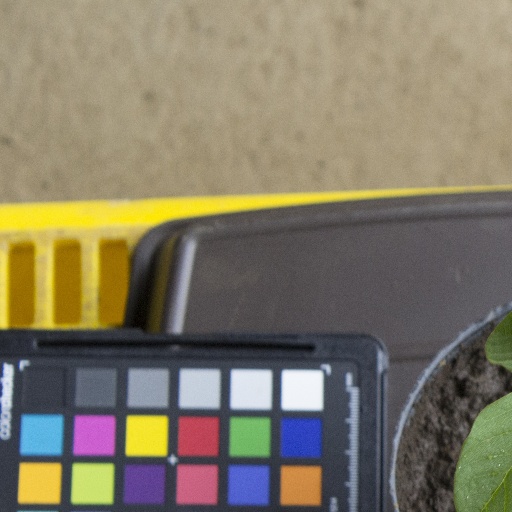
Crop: soybean